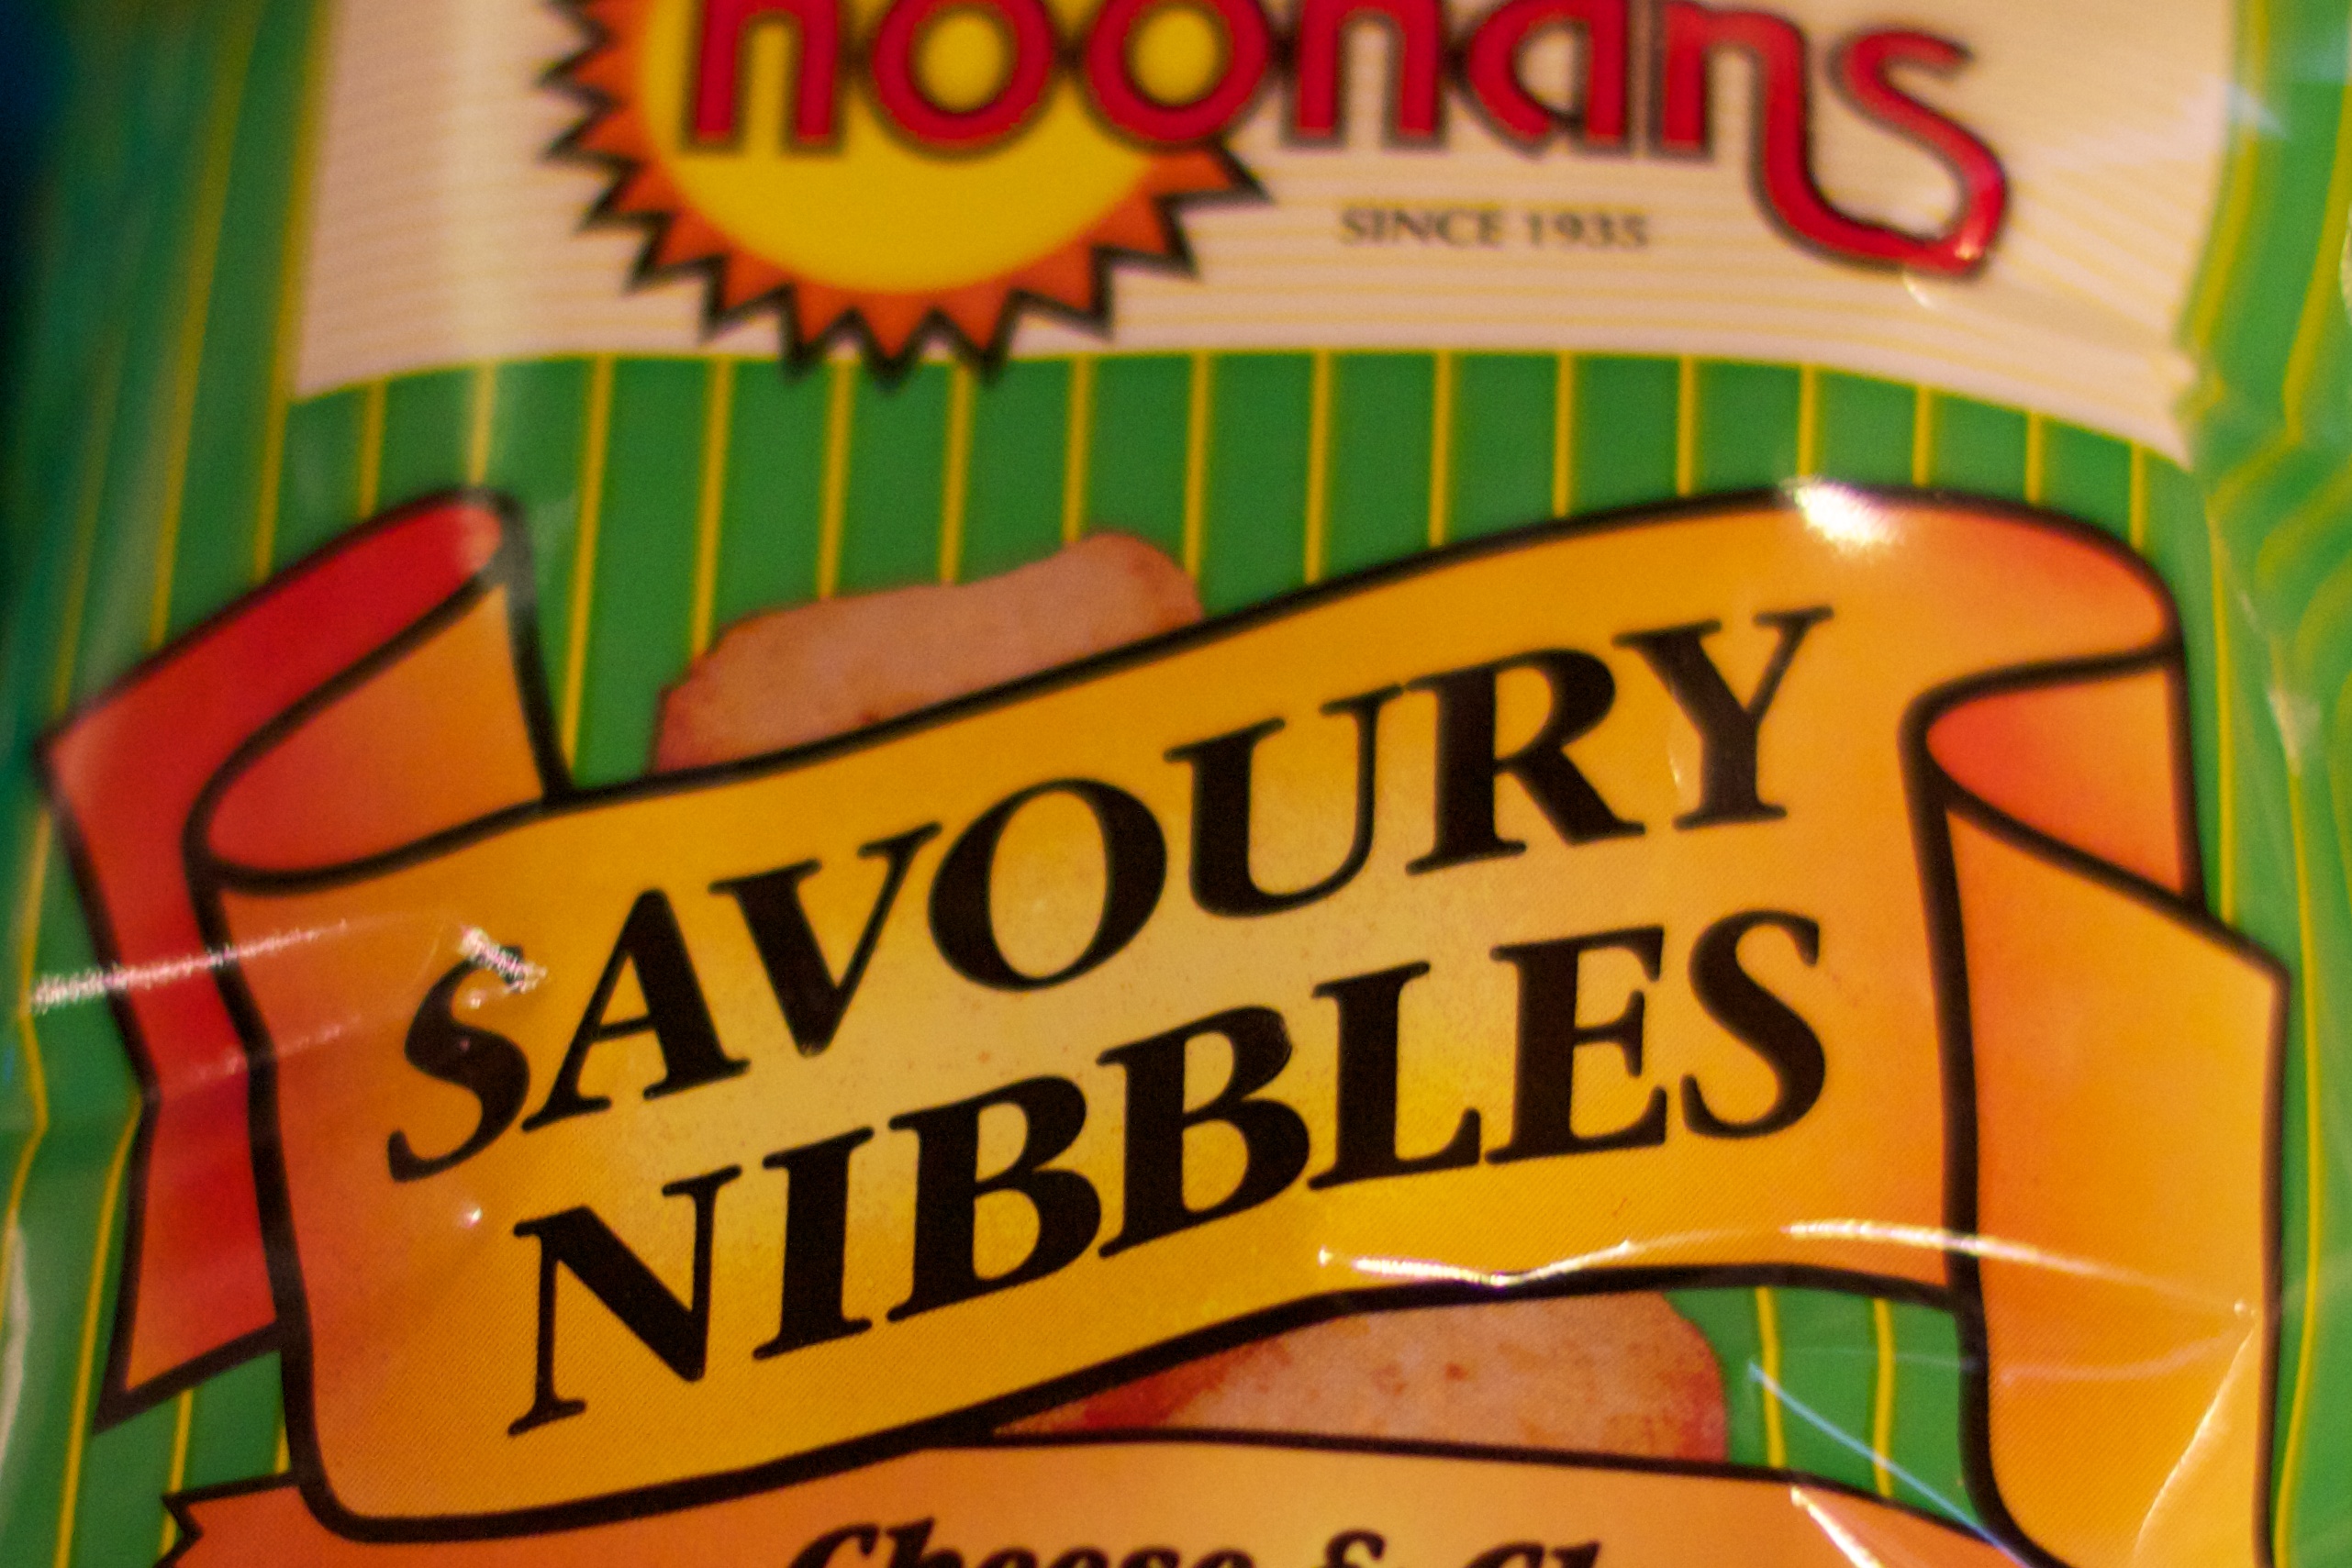
advertising, food, produce, drink, beer, liqueur, auodyssey, flavor, junk food, snack food